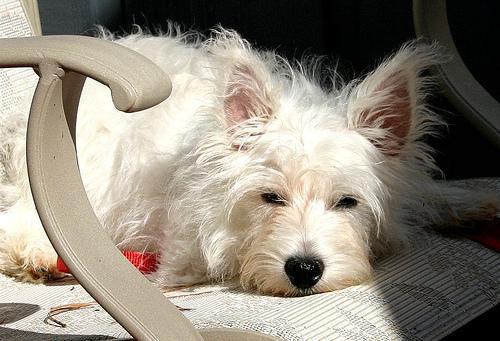
West_Highland_white_terrier